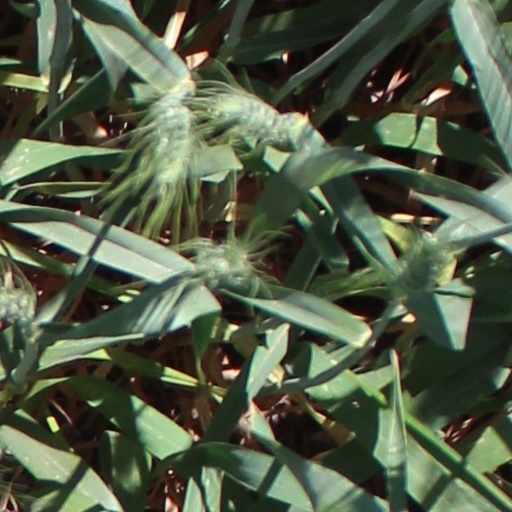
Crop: wheat